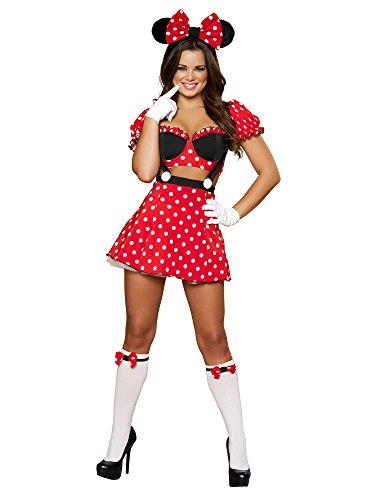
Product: Roma Costume 3 Piece Mousey Mistress Costume, Red/Black, Small/Medium
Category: Clothing, Shoes & Jewelry | Costumes & Accessories | Women | Costumes & Cosplay Apparel | Costumes
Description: Great Condition.
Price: $49.16